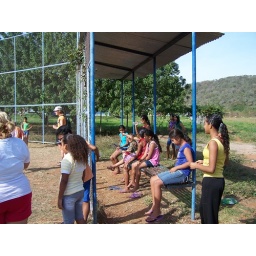
And with two outs in the ninth, Babe Ruth steps up the plate and points to the fence